Amazons

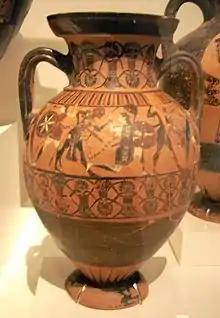
A Tyrrhenian amphora, depicting an "Amazonomachy - Heracles fights Andromache, Telamon fights Ainipe and Iphis fights Panariste", BCE, Museum of Fine Arts, Boston

According to myth, Otrera, the first Amazon queen, is the offspring of a romance between Ares the god of war and the nymph Harmonia of the Akmonian Wood, and as such a demigoddess.